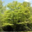
Label: maple_tree